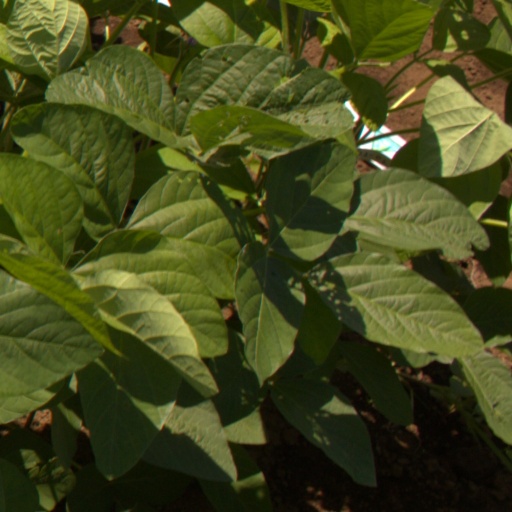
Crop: soybean